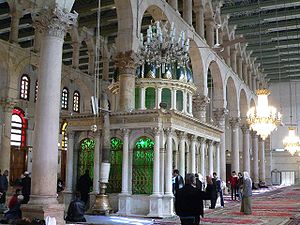
Johannes Døberen / Efter døden
Umayyade-moskéen i Damaskus, der også gør krav på at have Døberens hovedskal i sin besiddelse.
Johannes Døberen var søn af præsten Zakarias og hans kone Elisabeth, som var kusine af jomfru Maria, Jesu mor. Johannes var efter de kristne kilder sin tids mest betydningsfulde vandreasket. I den egenskab døbte han Jesus i floden Jordan.